Kaykhosrow Khan Cherkes

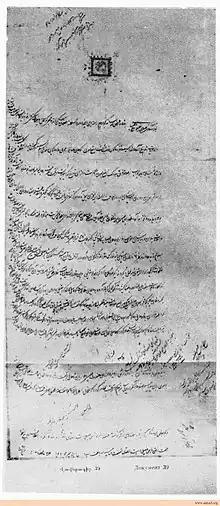
Petition in Persian by the Armenian patriarch to Shah Abbas II in which governor Kaykhosrow Khan is also mentioned by name. Dated 1650

Kaykhosrow Khan Cherkes was an Iranian "gholam" of Circassian origin, who served as "beglerbeg" (governor) of the Erivan Province (also known as Chokhur-e Sa'd) from 1648 to 1653 during the reign of Shah Abbas II (1642-1666).